1913 Ottoman coup d'état

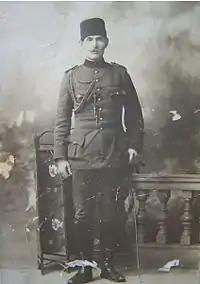
Ömer Naci (1878–1916)

On 23 January 1913, at 14:30, Lieutenant Colonel Enver Bey (later and better known as Enver Pasha), one of the top leaders of the Committee of Union and Progress, was notified by a CUP member named that everything was prepared for the raid as he waited in the military supply-station inspectorate building near the Nuruosmaniye Mosque. After receiving this news, Enver Bey mounted a white horse waiting for him and began to ride the several blocks from Nuruosmaniye towards the Sublime Porte, which was a metonym referring to a group of government buildings that housed the offices of the Grand Vizier, his imperial government, and other state offices. At this time, Talaat Bey (later known as Talaat Pasha) also began to make his way towards the Sublime Porte with a group of CUP loyalists.